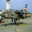
Label: airplane